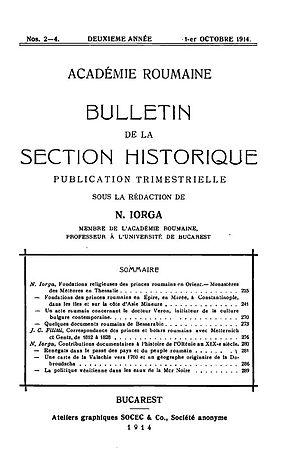
Académie roumaine, Bulletin de la section historique, publié en octobre 1914. Extrait du PDF.
L'Académie roumaine est une société savante qui concerne les sciences, les arts et la littérature de la Roumanie. L'académie a cent quatre-vingt-un membres perpétuels et de nombreux membres correspondants.